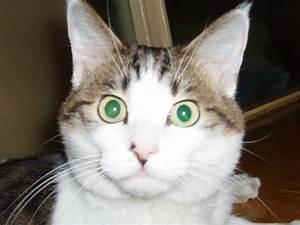
cat